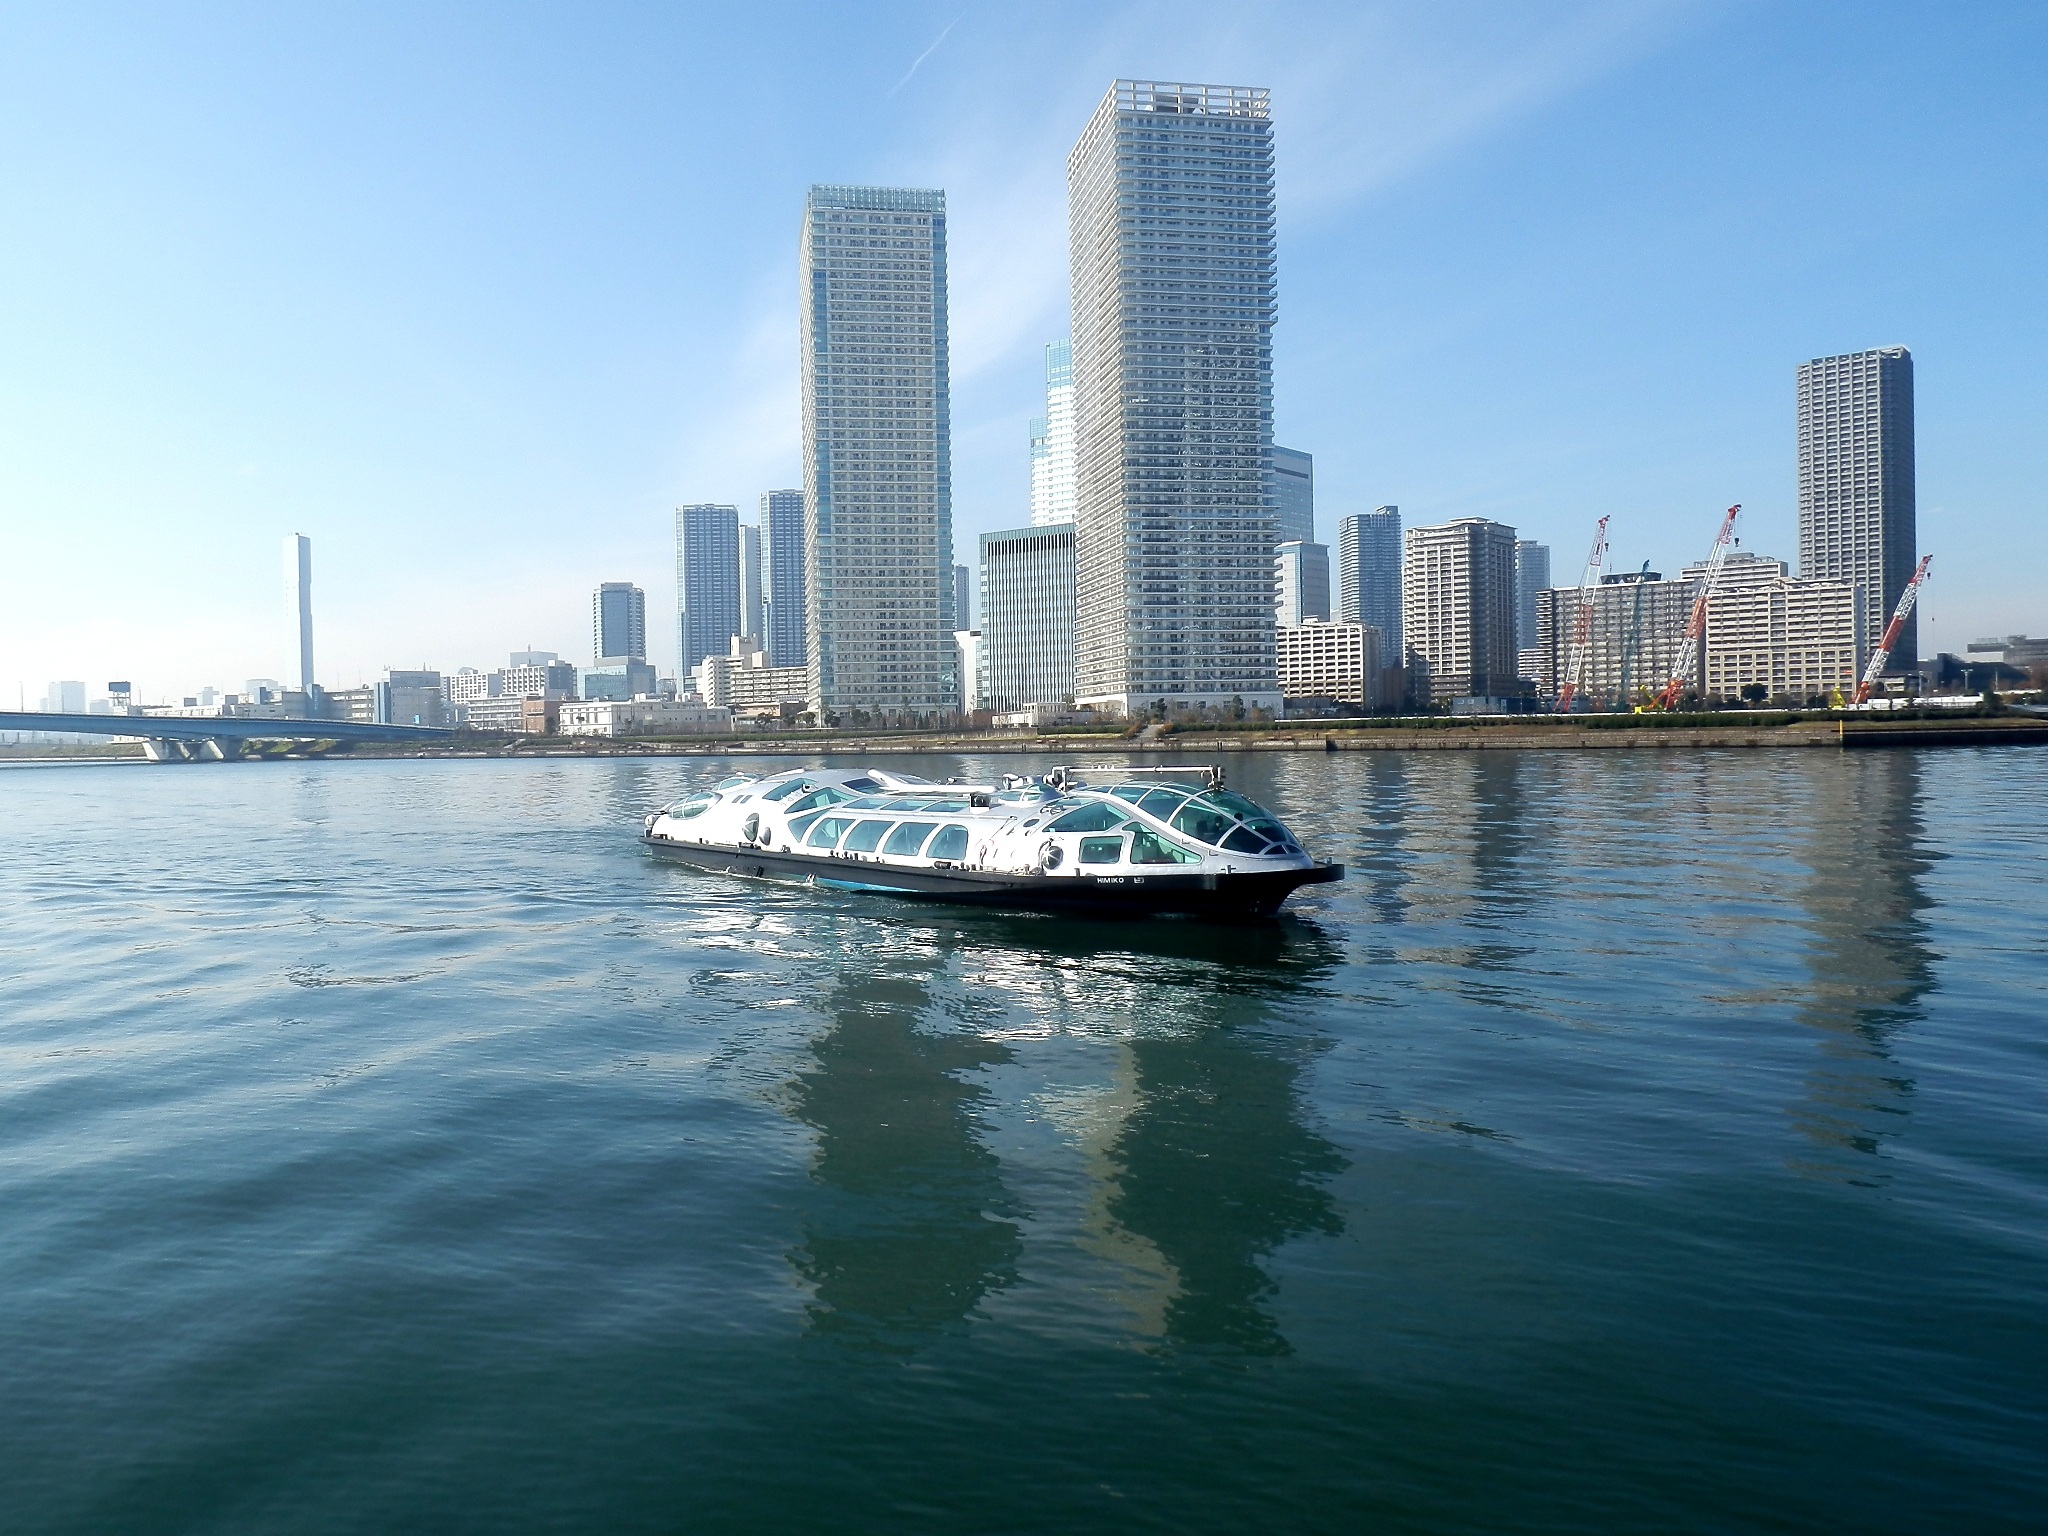
sea, coast, horizon, dock, boat, skyline, city, skyscraper, cityscape, reflection, vehicle, bay, harbor, marina, japan, cruise, watercraft, cruise ship, spacecraft, tokyo bay, high rise building